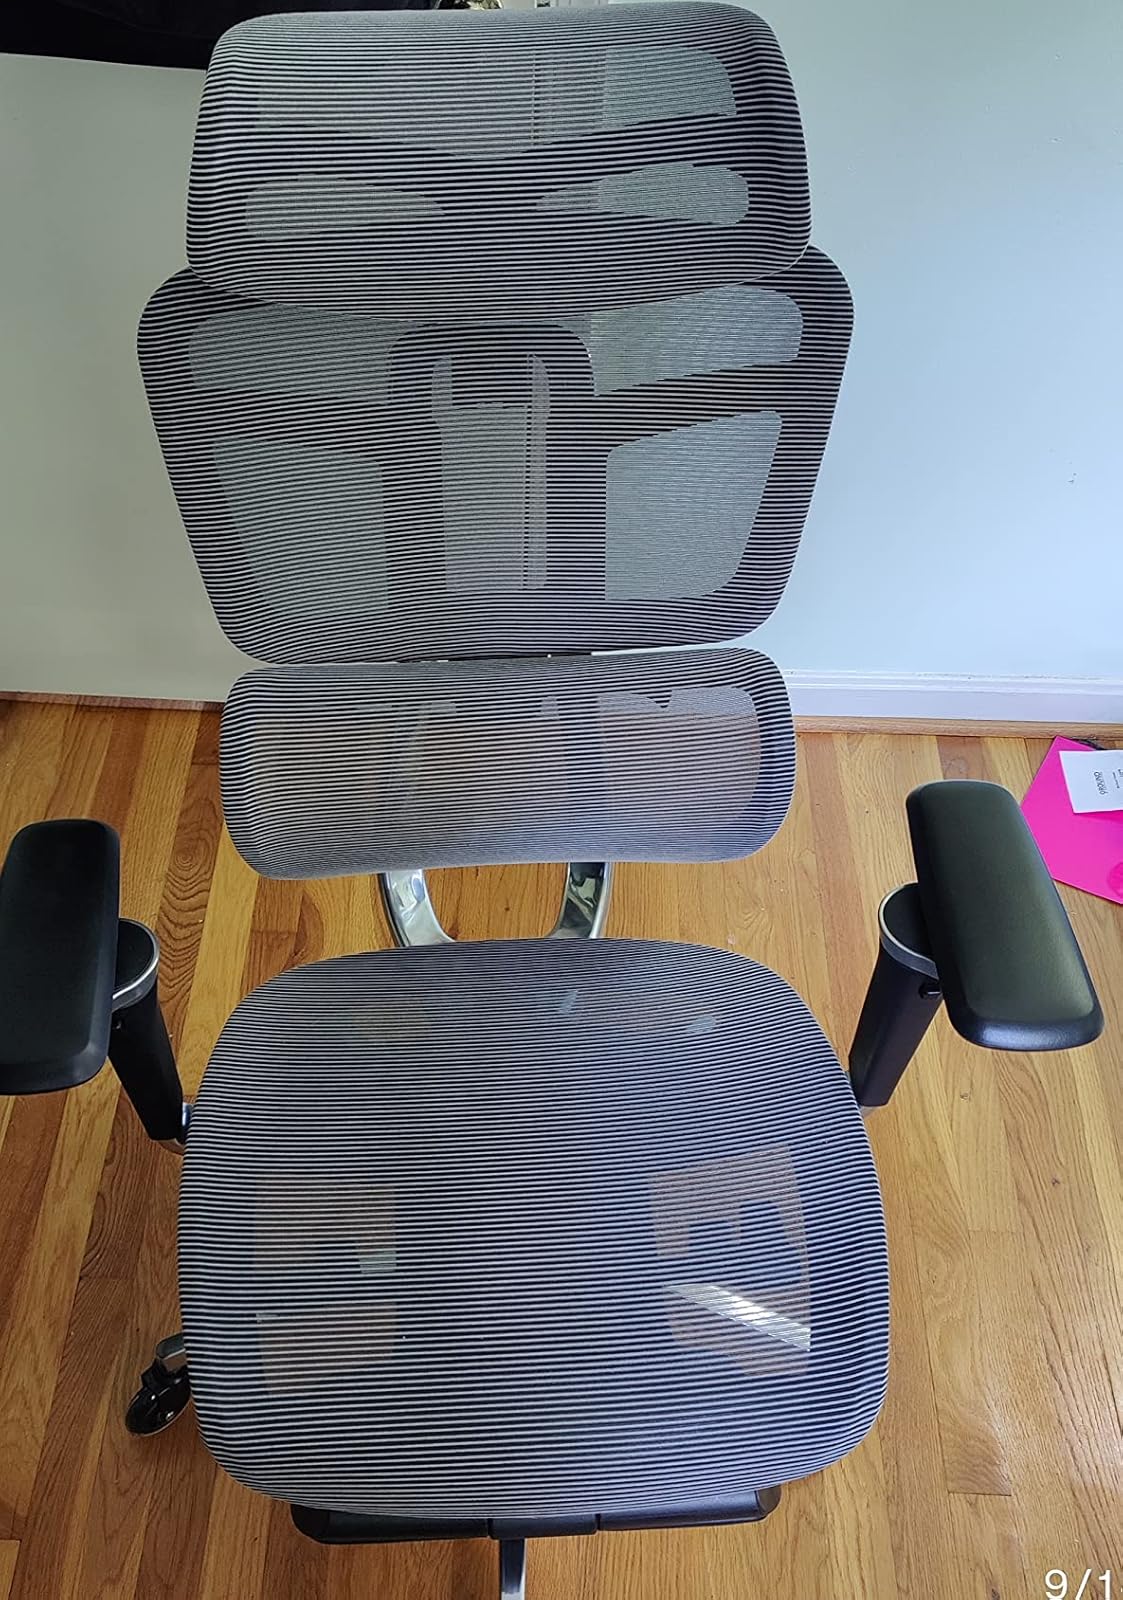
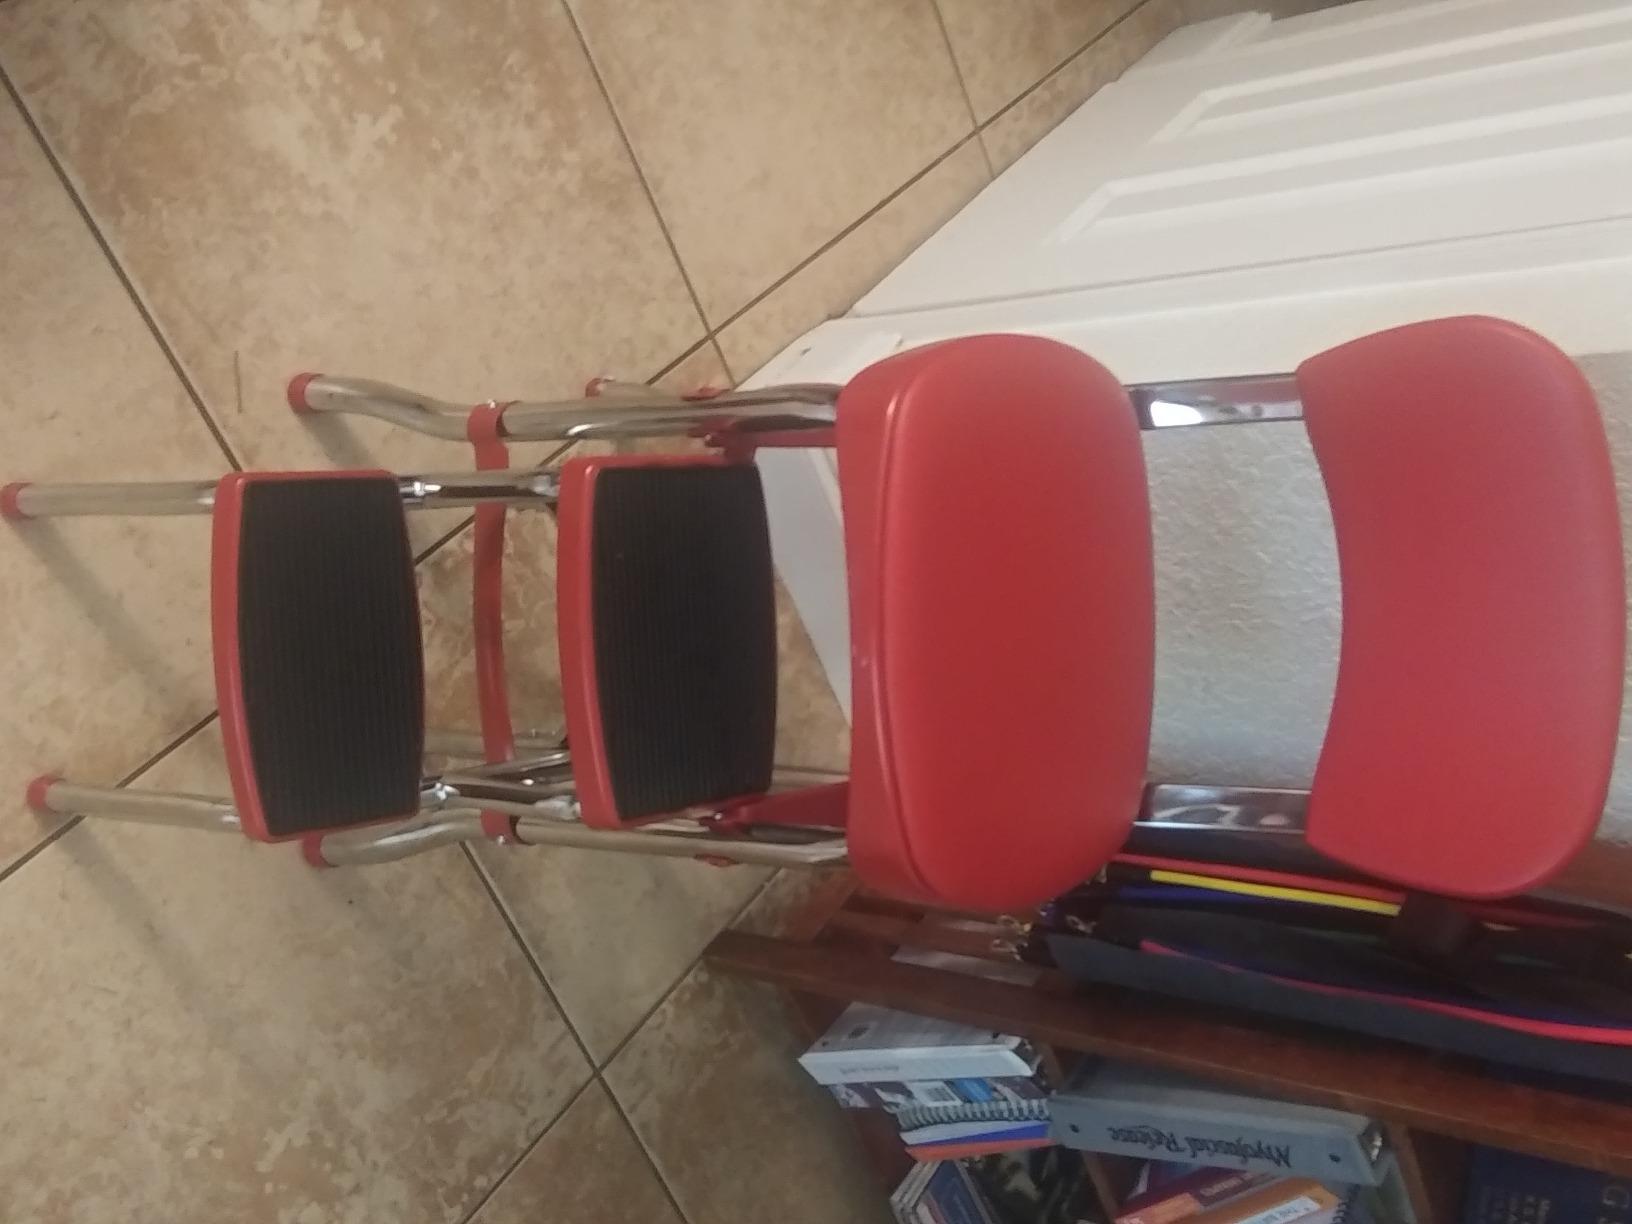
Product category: items_chair
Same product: no